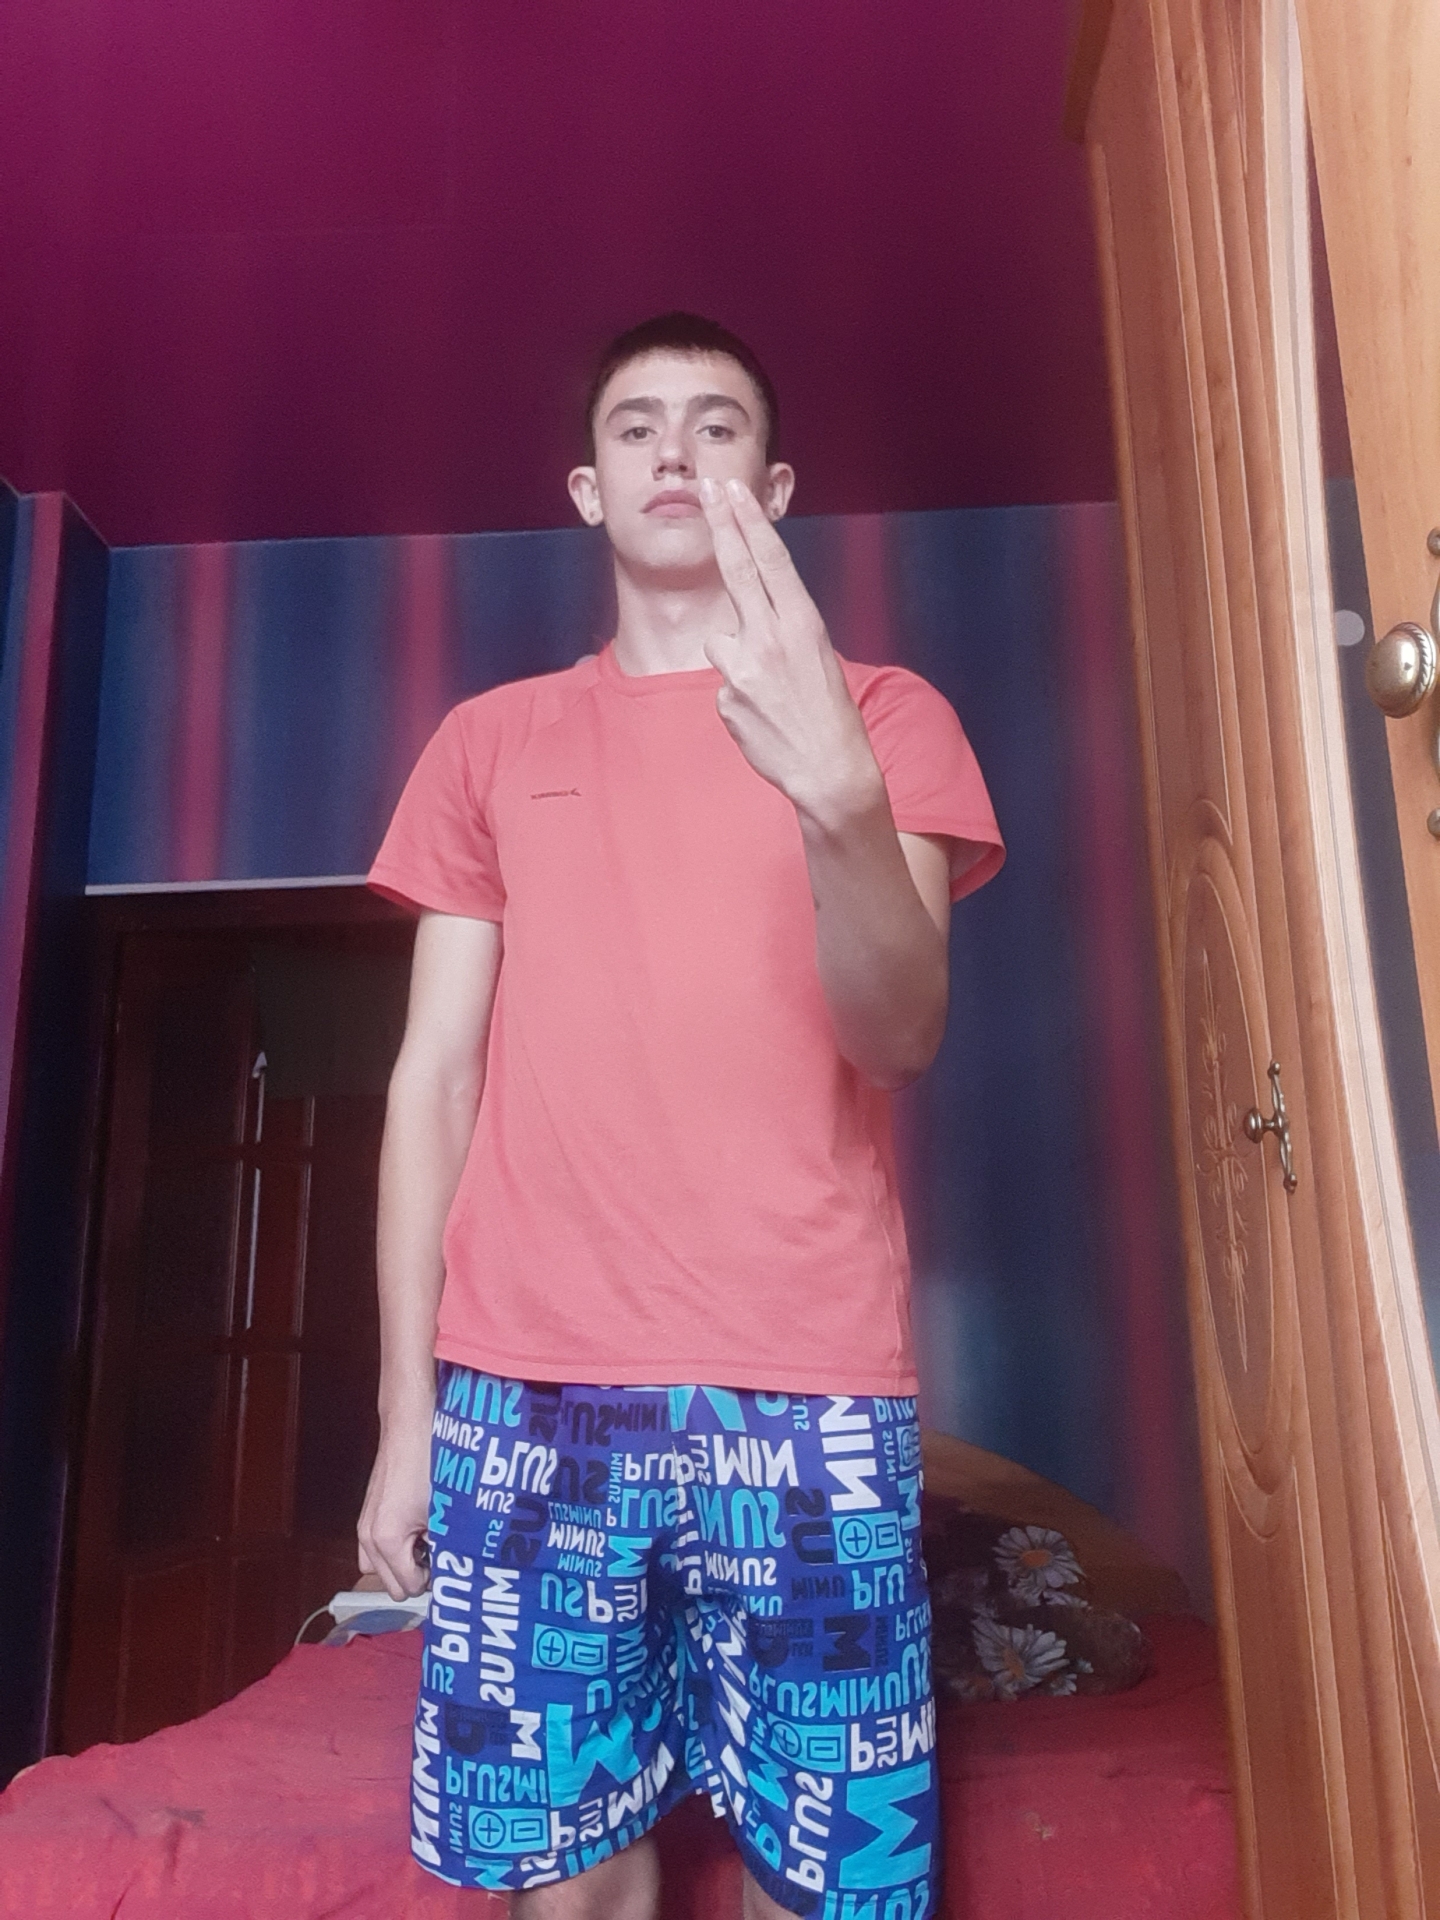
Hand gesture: two_up_inverted